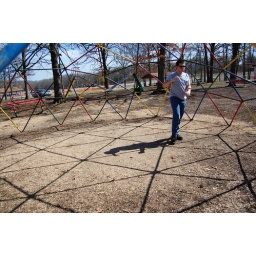
Lee's walking around under the monkey bars at Russellville Park